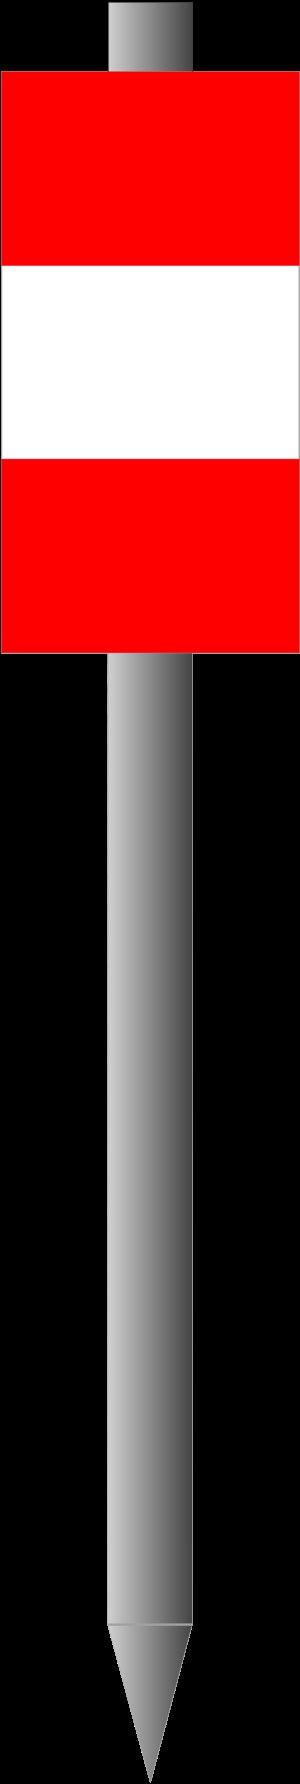
Un piquet de chantier est un dispositif de signalisation temporaire.